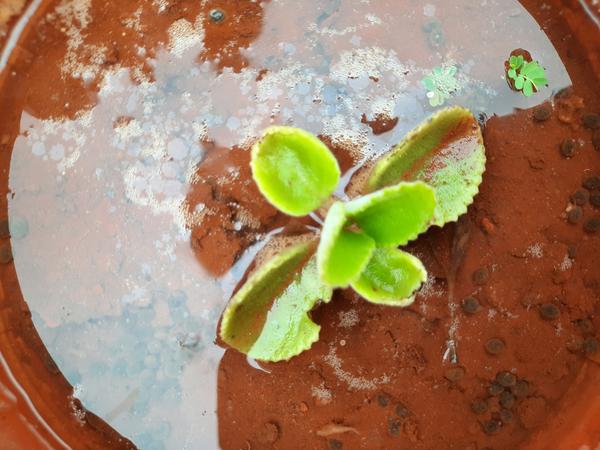
Plant: Doddapatre